Sigur Plateau

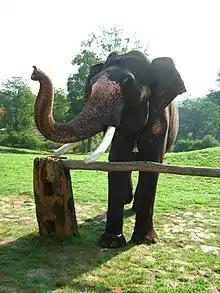
An elephant at the Theppakadu elephant camp

There are several major threats to the Sigur area caused mostly by expanding human population. These are cattle grazing, coffee and tea plantations and other crops cultivation, private tourist resorts, Invasive weeds, fuel wood collection, non-timber forest products (NTFP) collection, legal status of the corridor, and vehicular traffic particularly during night hours. An estimated 1,801 tons of firewood are collected from the Sigur Plateau annually. Weed species, especially Lantana camara but also Parthenium, Stachytarpheta indica, Dodonaea viscosa, Euphorbia antiquorum, and Opuntia dillennii are widely distributed and are invading and degrading the quality of forage on the plateau. The major impact of private resorts on the corridor areas are: fragmentation and destruction of habitats due to invasion of unpalatable weeds, loss of forest connectivity between habitats due new buildings construction and agriculture fields, including installation of barbed wire and electric fences, increasing rate of dependence by local communities on natural resources for fuel wood collection, cattle grazing, fresh water supply and waste disposal.